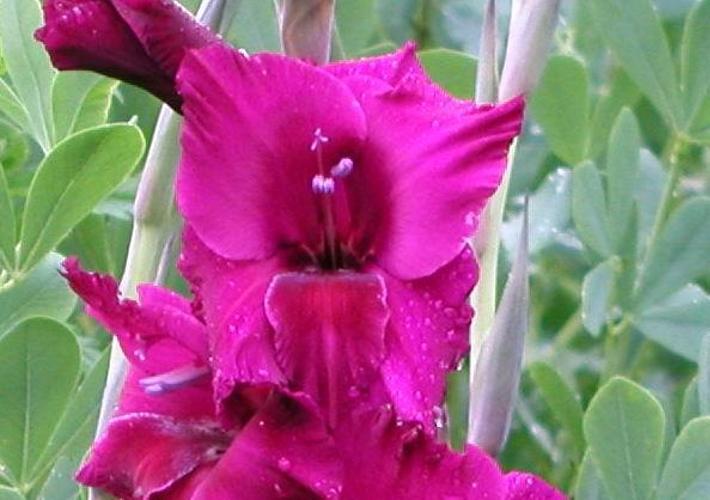
Label: sword lily